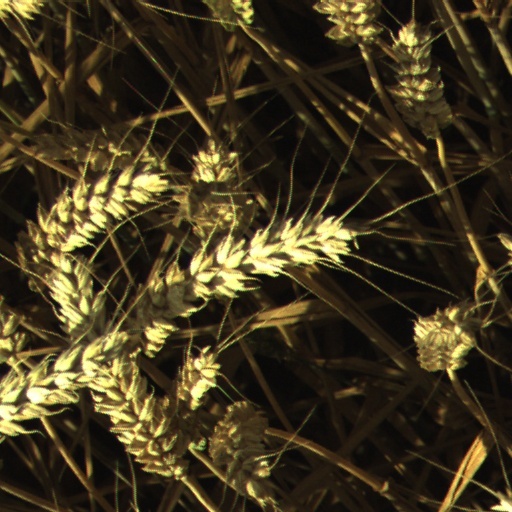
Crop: wheat